Hitsville U.S.A.

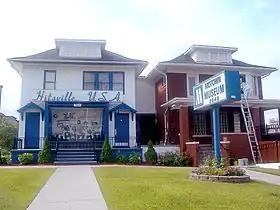
The Hitsville U.S.A. building in Detroit

"Hitsville U.S.A." is the nickname given to Motown's first headquarters and recording studio. The house (formerly a photographers' studio) is located at 2648 West Grand Boulevard in Detroit near the New Center area of the city. Motown founder Berry Gordy bought the house in 1959.